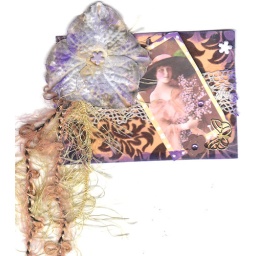
Made for the MAMMA challenge/swap.Background, &amp;quot;Velvet&amp;quot; flock paper by Laura Ashley, Silk flower inked.